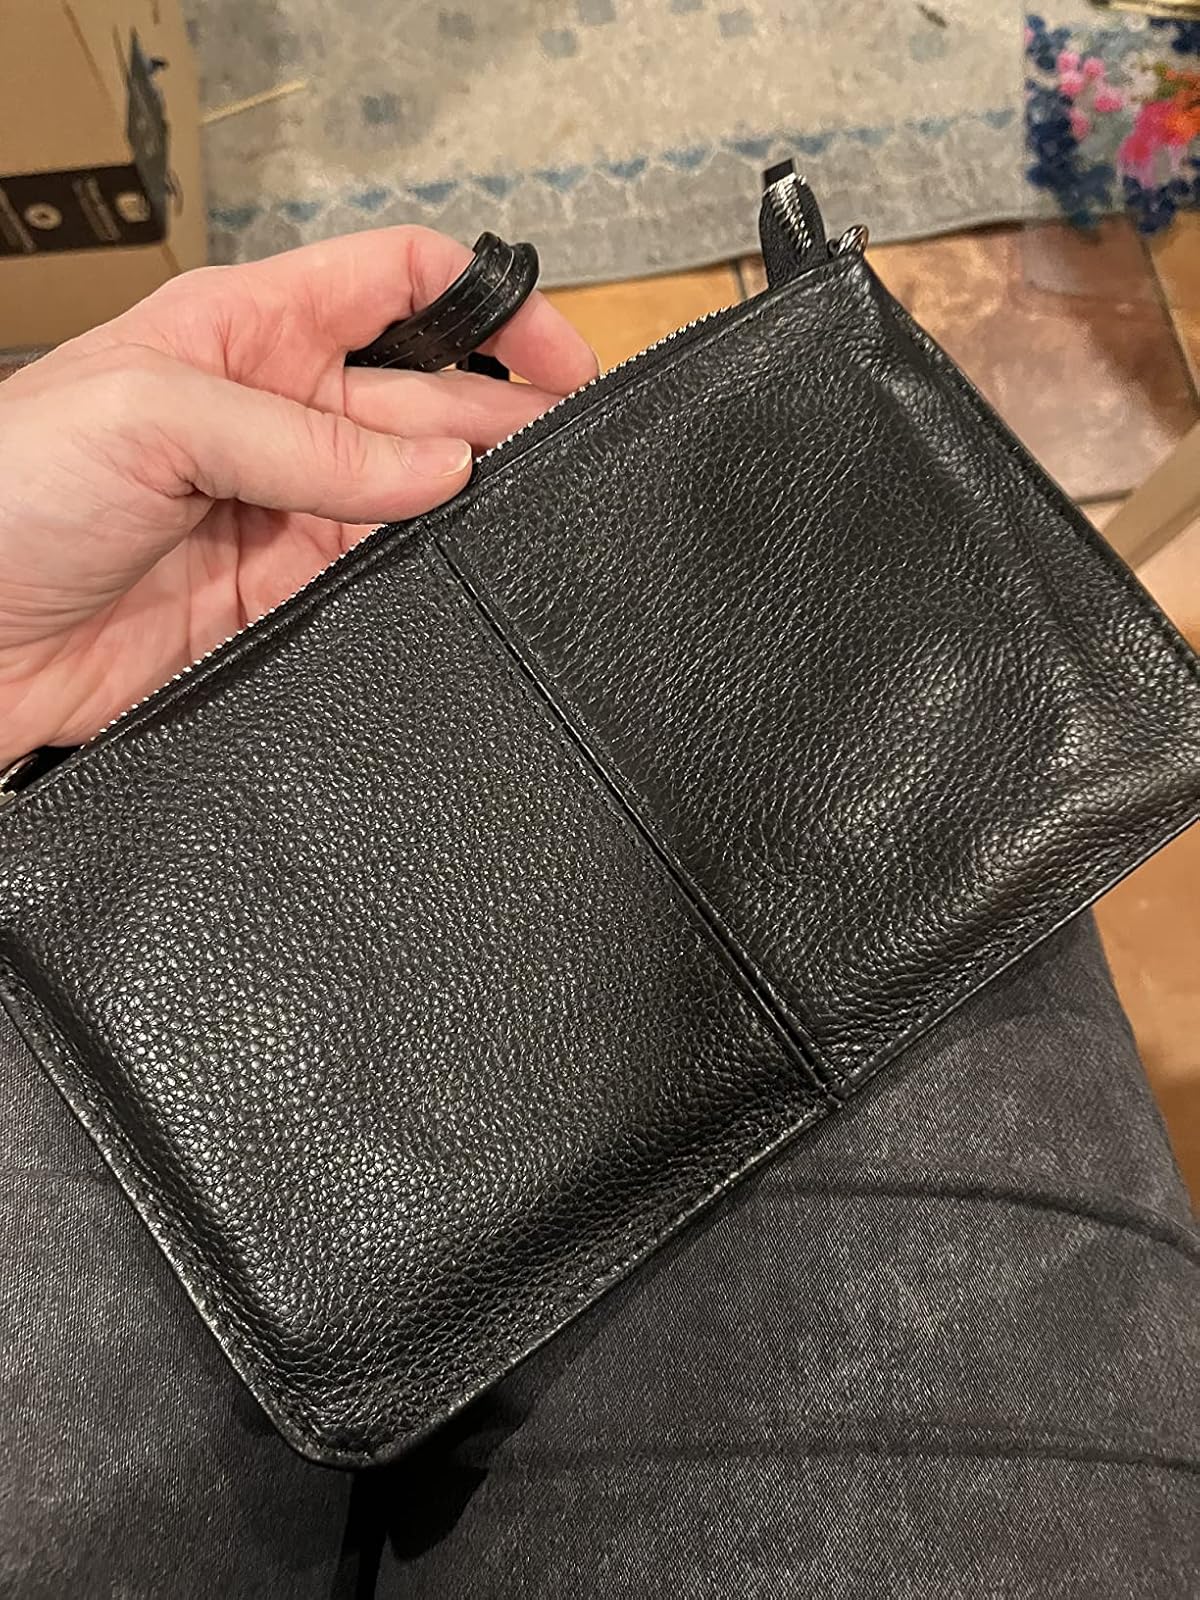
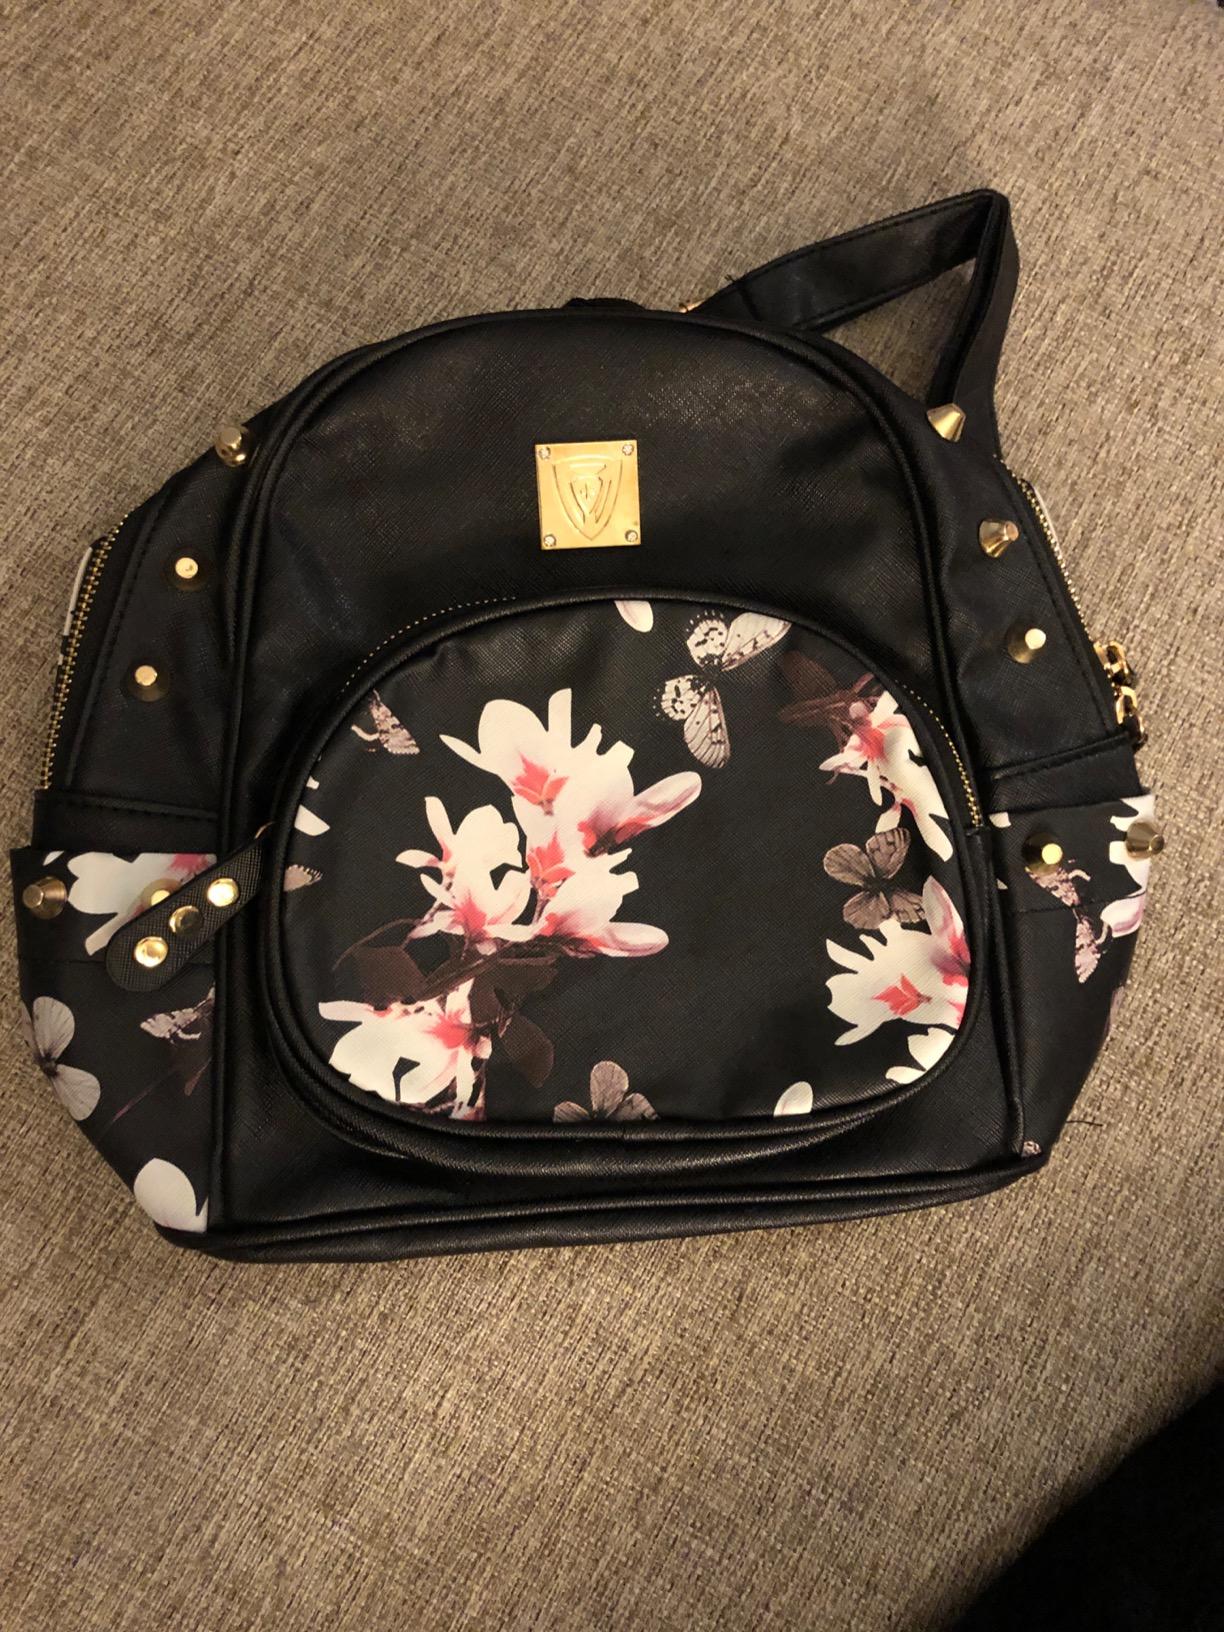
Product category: accessories_handbag
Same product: no